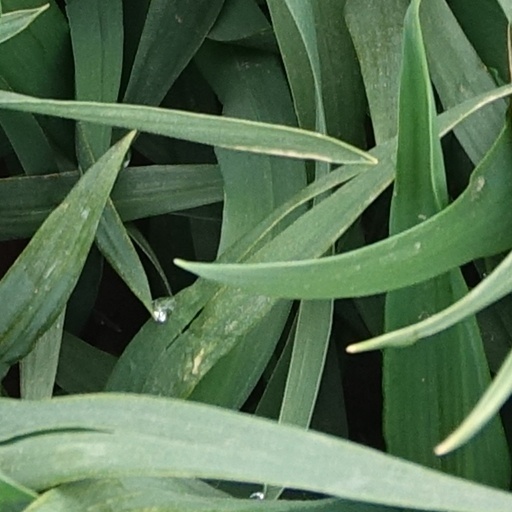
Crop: wheat